VA-56 (U.S. Navy)

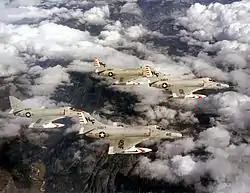
Four VA-56 A-4Es, mid-1960s

VA-56 was an Attack Squadron of the U.S. Navy. It was established on 4 June 1956, and disestablished thirty years later, on 31 August 1986. The squadron's nickname was the "Boomerangs" from 1957 to 1958, and the "Champions" thereafter.